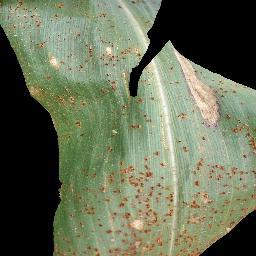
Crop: corn
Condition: (maize)_common_rust